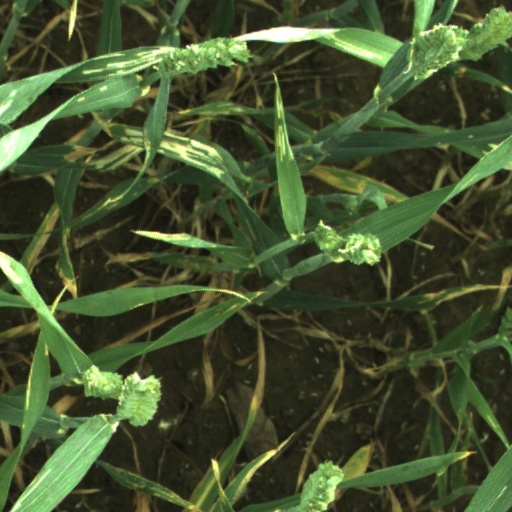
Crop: wheat